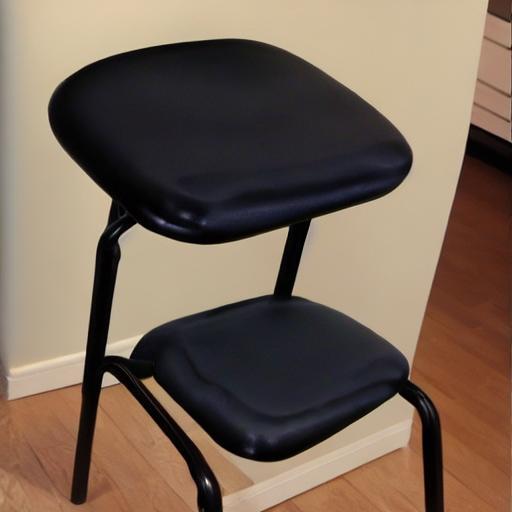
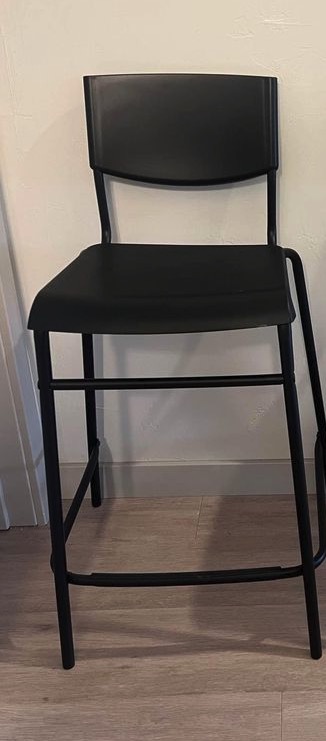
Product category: stool
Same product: no